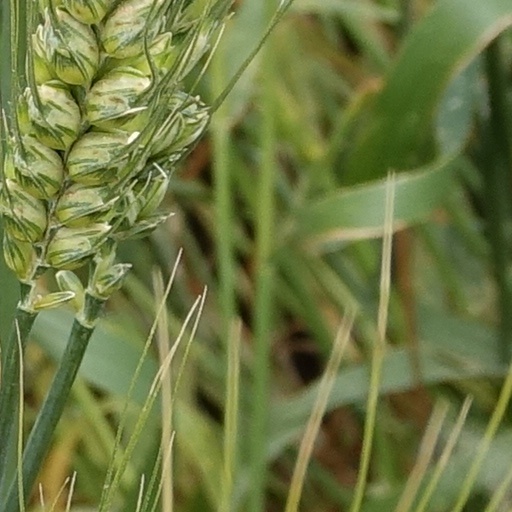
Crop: wheat